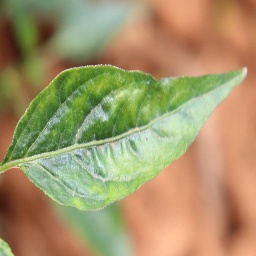
Label: mites_and_trips